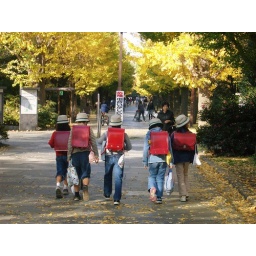
Red backpacks against golden ginko leaves. Schoolgirls head for home through Hikarigaoka park, Tokyo, Japan.